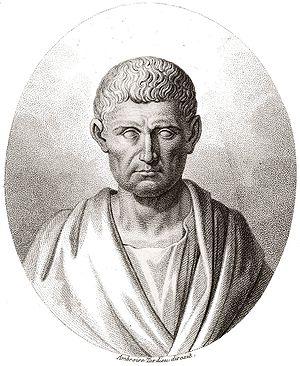
En philosophie, le dualisme est la thèse ou la doctrine métaphysique qui établit l'existence de deux principes irréductibles et indépendants, au contraire du monisme, qui n'en pose qu'un seul. D'après les conceptions dualistes du monde, il existe deux réalités de nature indépendante régies par des principes différents ou antagonistes.
Le centre Léon Robin, ou Centre de recherche sur la pensée antique, est une unité mixte de recherche spécialisée dans l'étude de la philosophie ancienne.
L’école péripatéticienne, ou école péripatétique, est l'école philosophique fondée par Aristote en -335 au Lycée d'Athènes.
L’Éthique à Eudème est un traité de morale composé par Aristote.
Aristote, abréviation par apocope du nom Aristotélès ou Aristotèle, est un philosophe grec de l'Antiquité. Il est avec Platon, dont il a été le disciple à l'Académie, l'un des penseurs les plus influents que le monde occidental ait connu. Il est aussi l'un des rares à avoir abordé presque tous les domaines de connaissance de son temps : biologie, physique, métaphysique, logique, poétique, politique, rhétorique et de façon ponctuelle l'économie. Chez Aristote, la philosophie est comprise dans un sens plus large : elle est à la fois recherche du savoir pour lui-même, interrogation sur le monde et science des sciences.